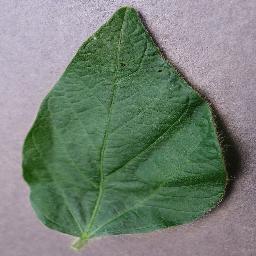
Label: Soybean___healthy